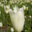
Label: tulip